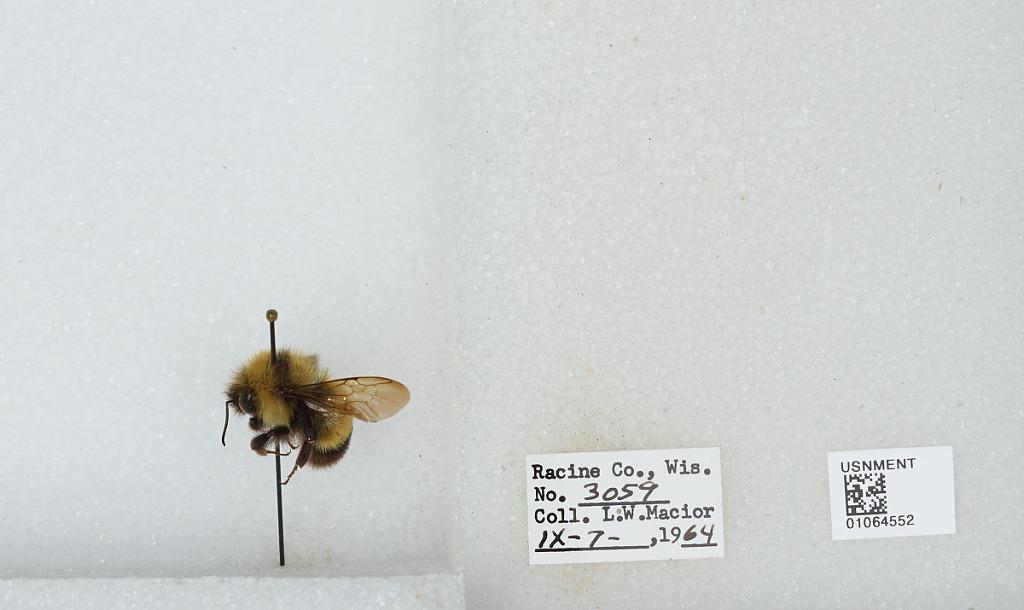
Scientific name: Bombus (Bombus) affinis Cresson
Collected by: L. Macior
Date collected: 1964-9-7
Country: United States
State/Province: Wisconsin
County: Racine
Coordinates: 42.78, -87.76